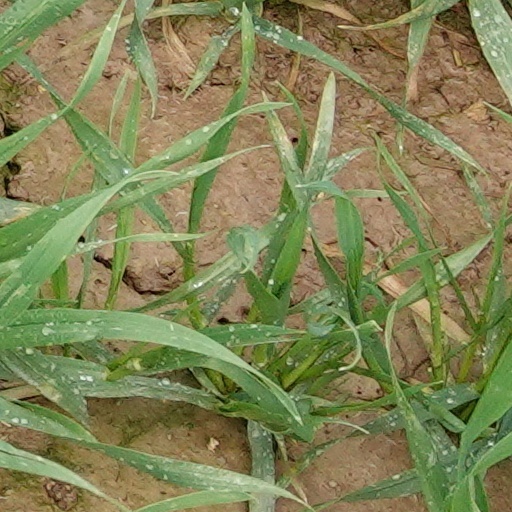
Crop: wheat